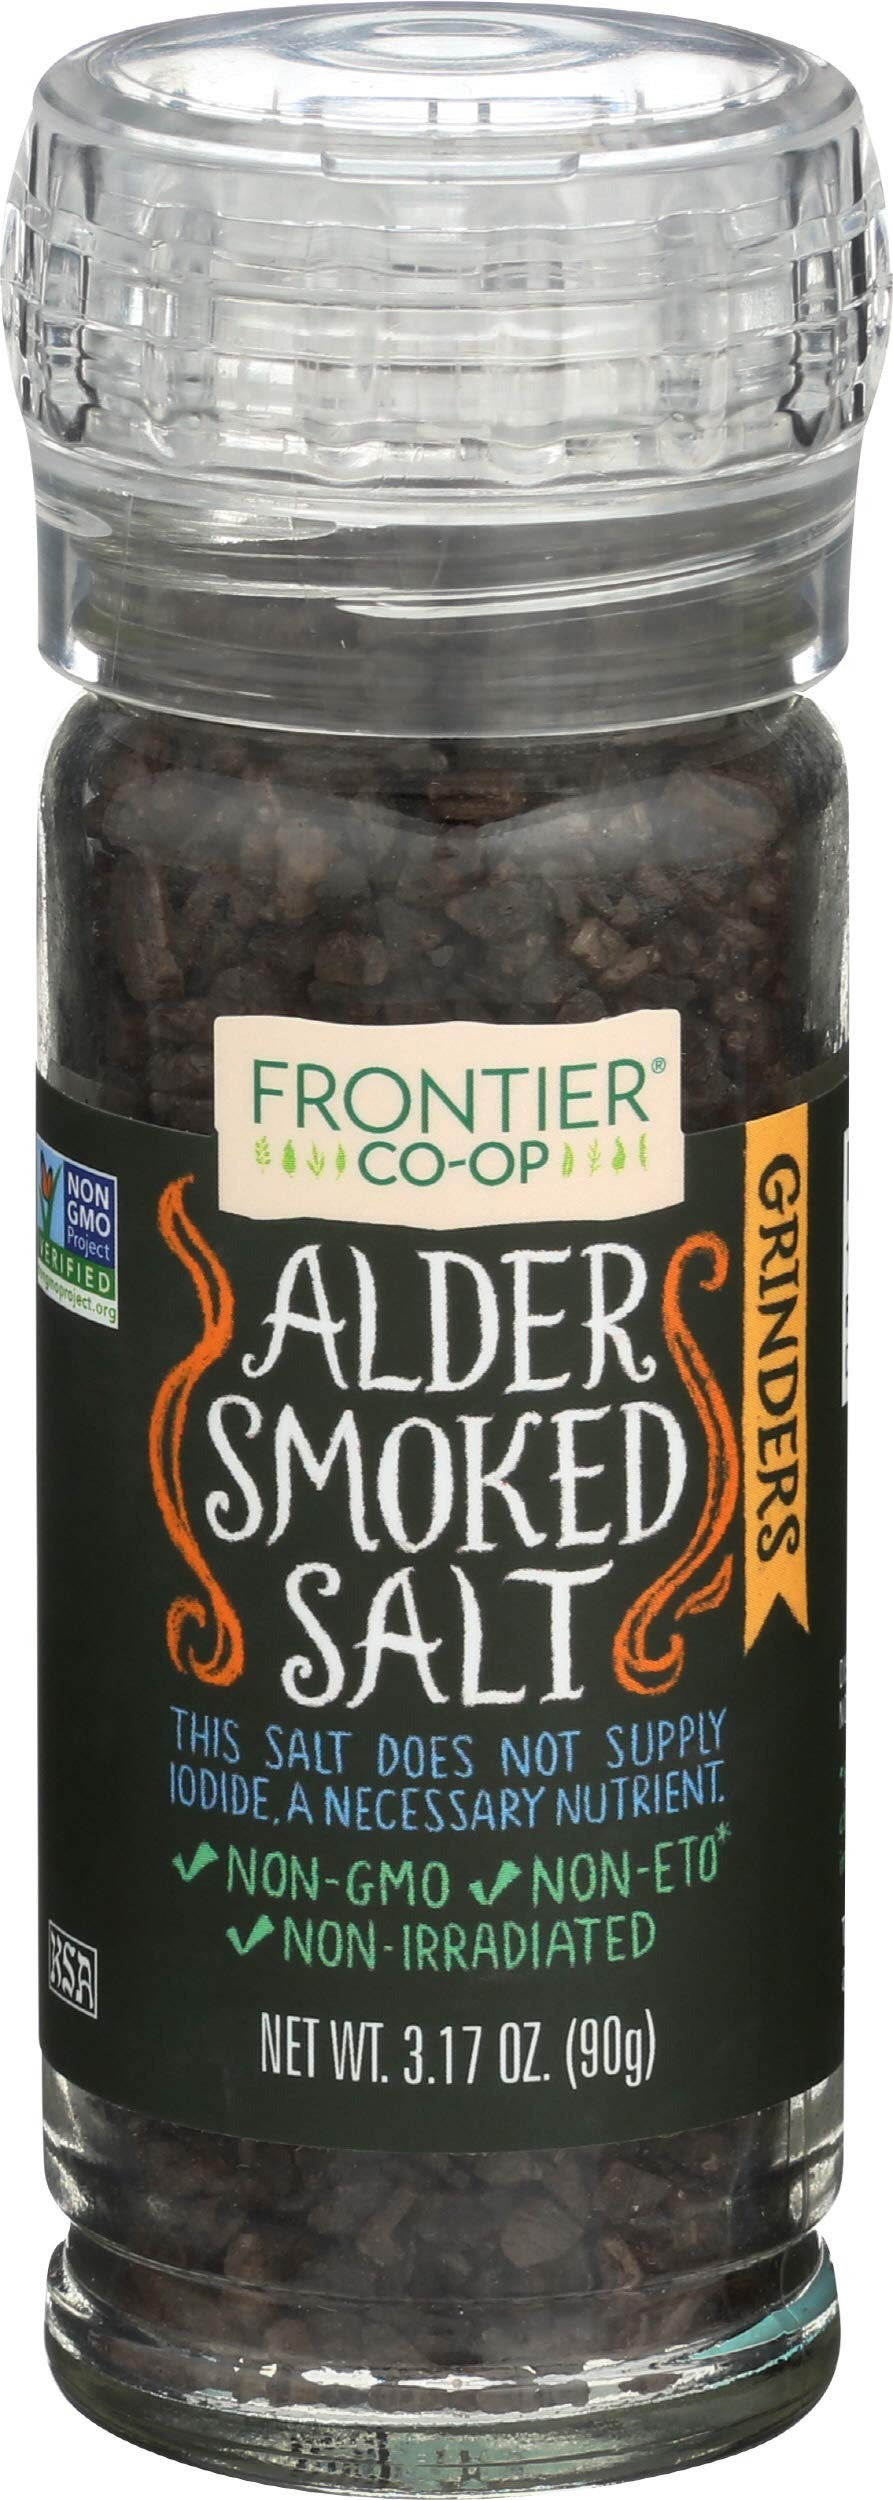
Item Name: Alder Smoked Salt Grinder
Value: 3.17
Unit: Ounce

Price: 5.22